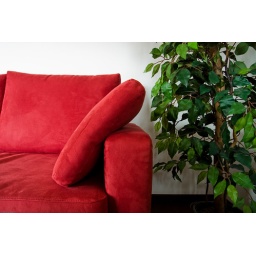
Cool red couch in our holiday apartment in Oberammergau.